Harold Young (politician)

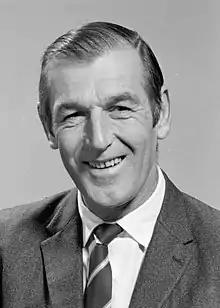
Young in 1970

Sir Harold William Young KCMG (30 June 1923 – 21 November 2006) was an Australian Liberal Party politician who represented South Australia in the Senate from 1968 to 1983, acting as President of the Senate from 1981 to 1983.